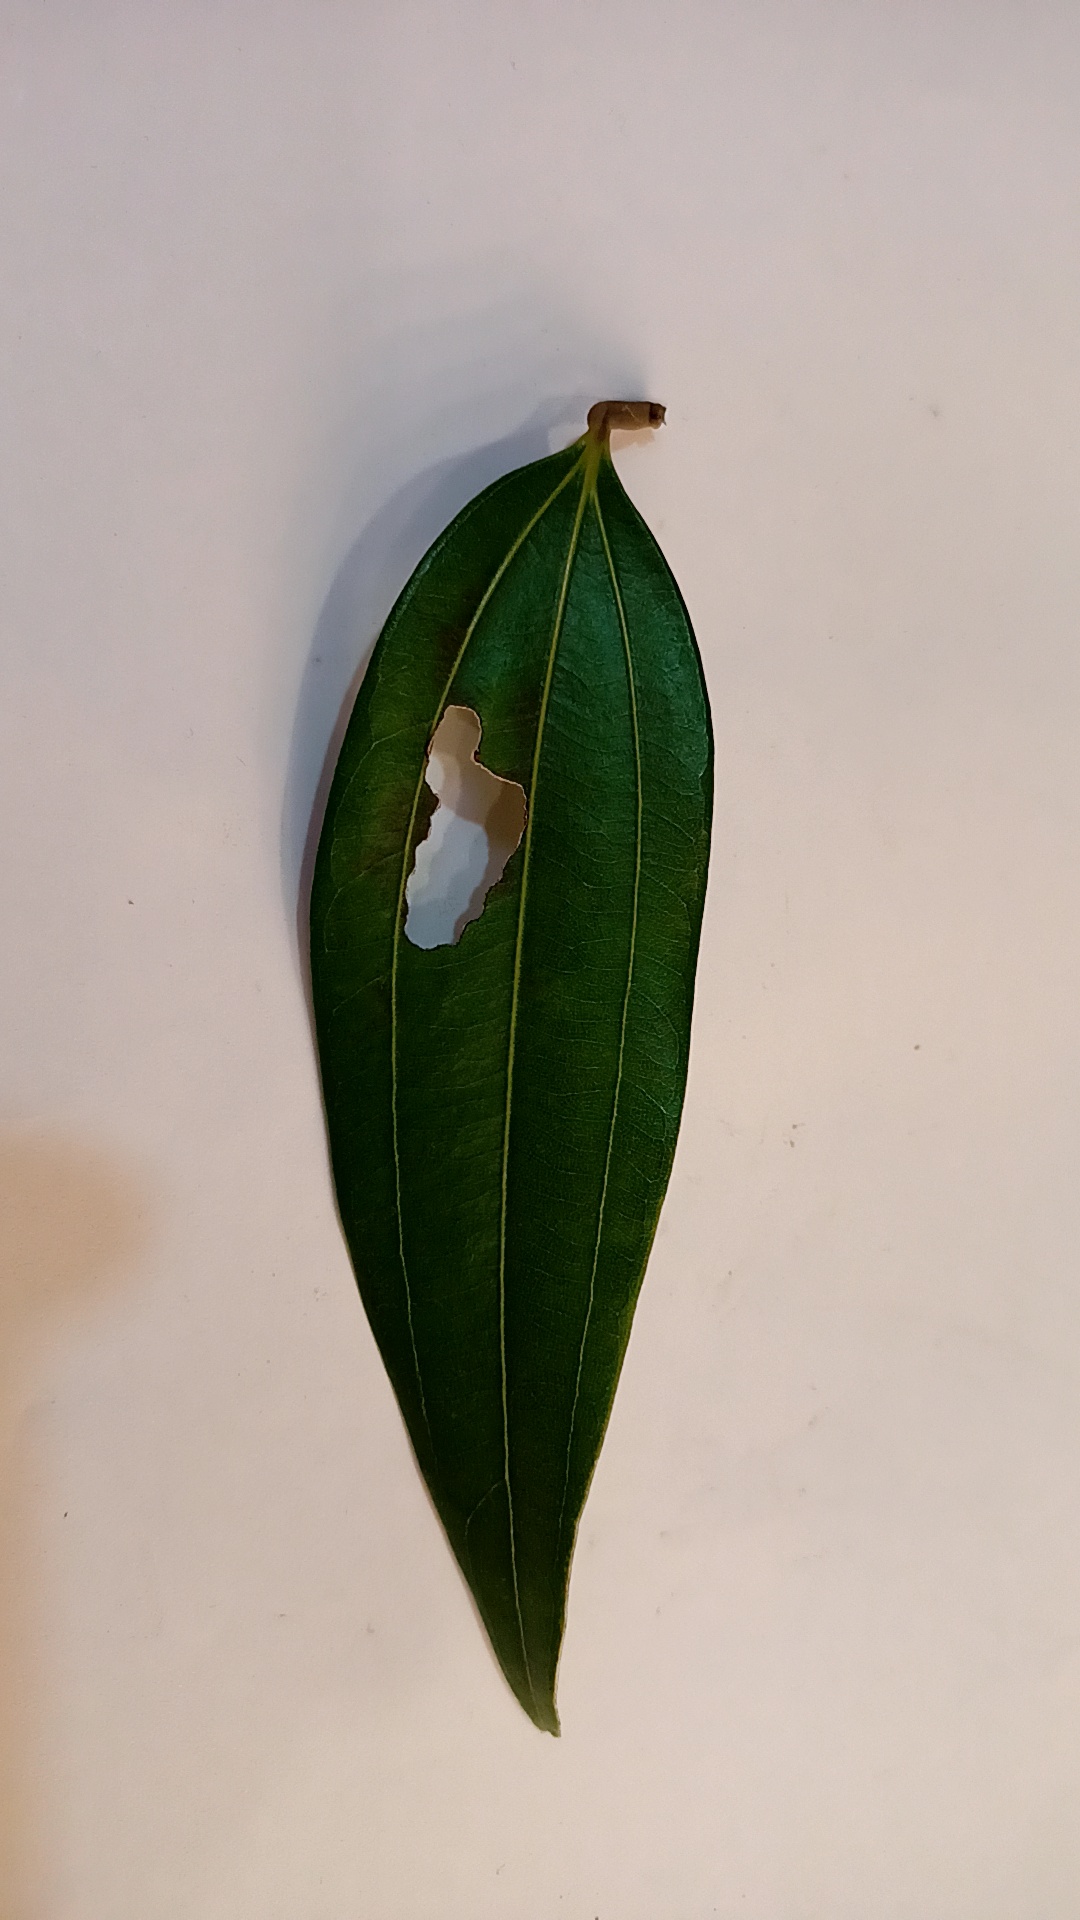
Label: Disease